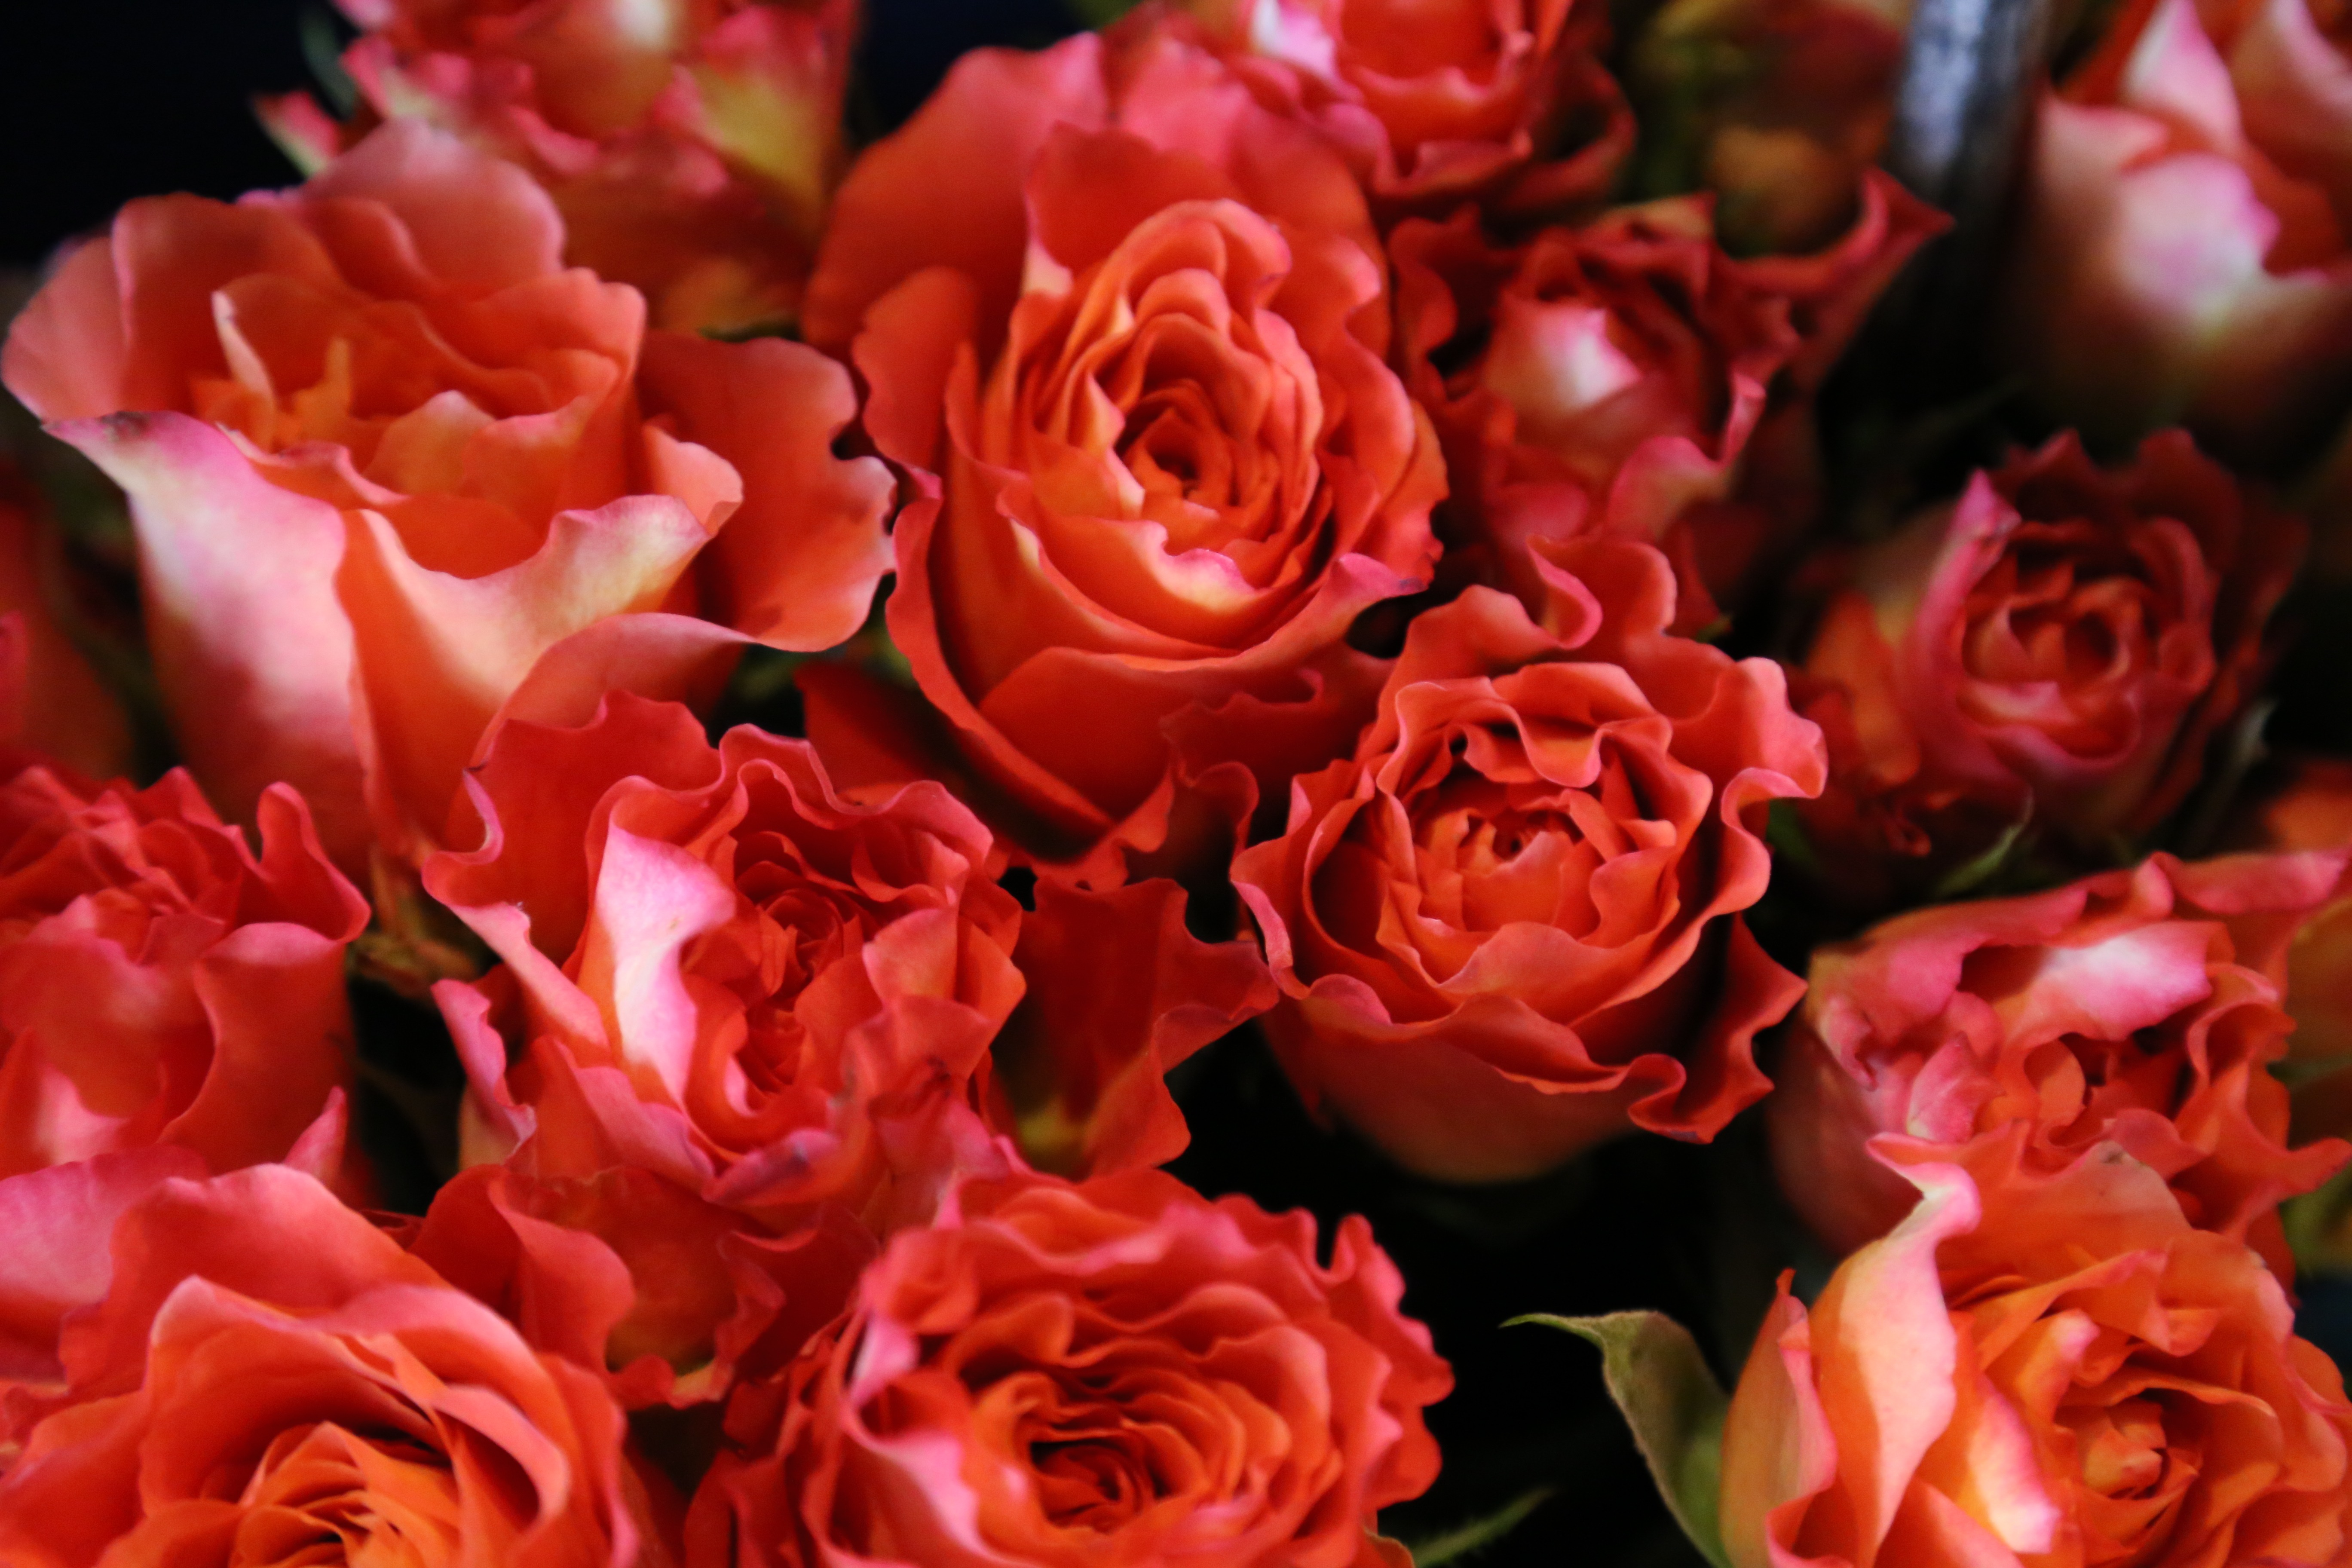
plant, flower, petal, celebration, love, bouquet, rose, red, pink, wedding, flowers, roses, floristry, floribunda, autumn flowers, macro photography, flowering plant, garden roses, rose family, flower bouquet, land plant